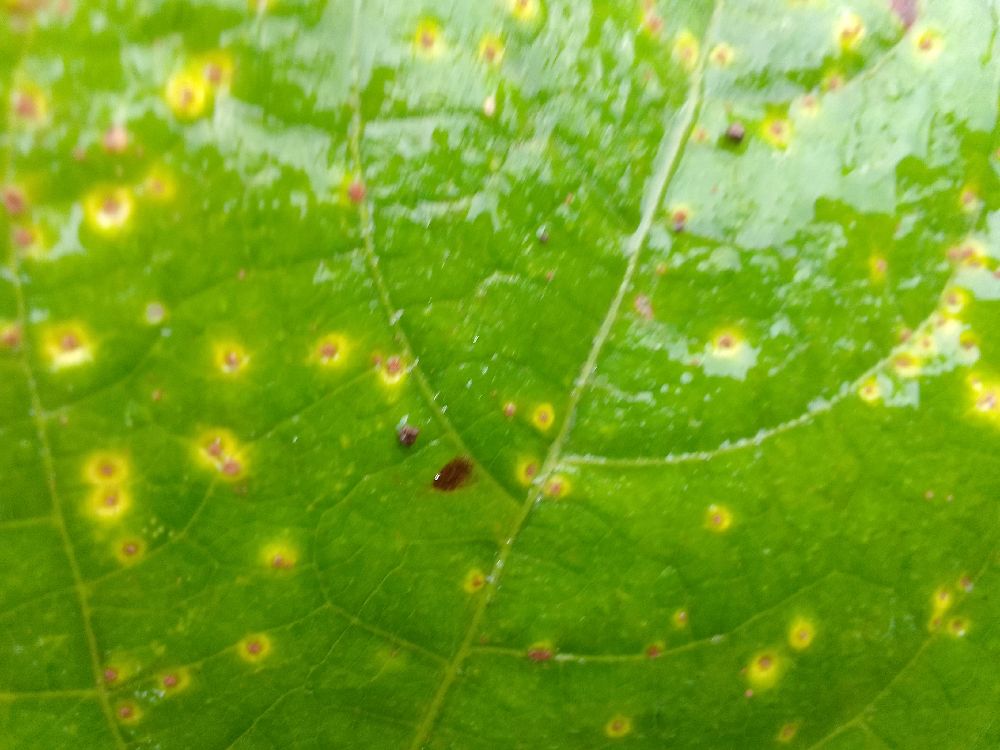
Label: rust